Georgian Military Road

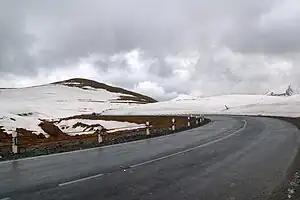
The highest part of Georgian Military Road at the Jvari (Krestovy) Pass. The photo is taken in the month of May

The Georgian Military Road or Georgian Military Highway is the historic name for a major route through the Caucasus from Georgia to Russia. Alternative routes across the mountains include the Ossetian Military Road and the Transcaucasian Highway.